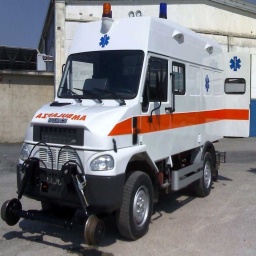
Label: ambulance